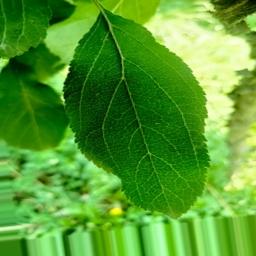
Label: Healthy